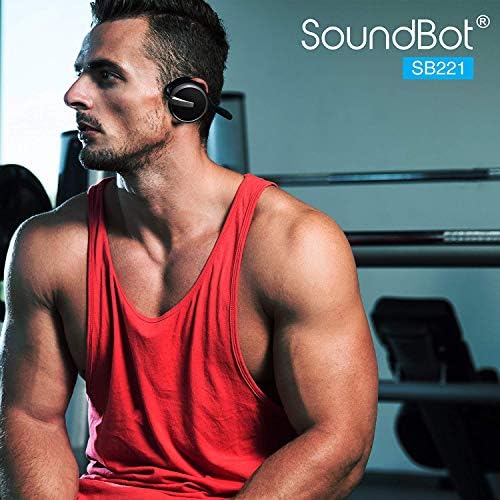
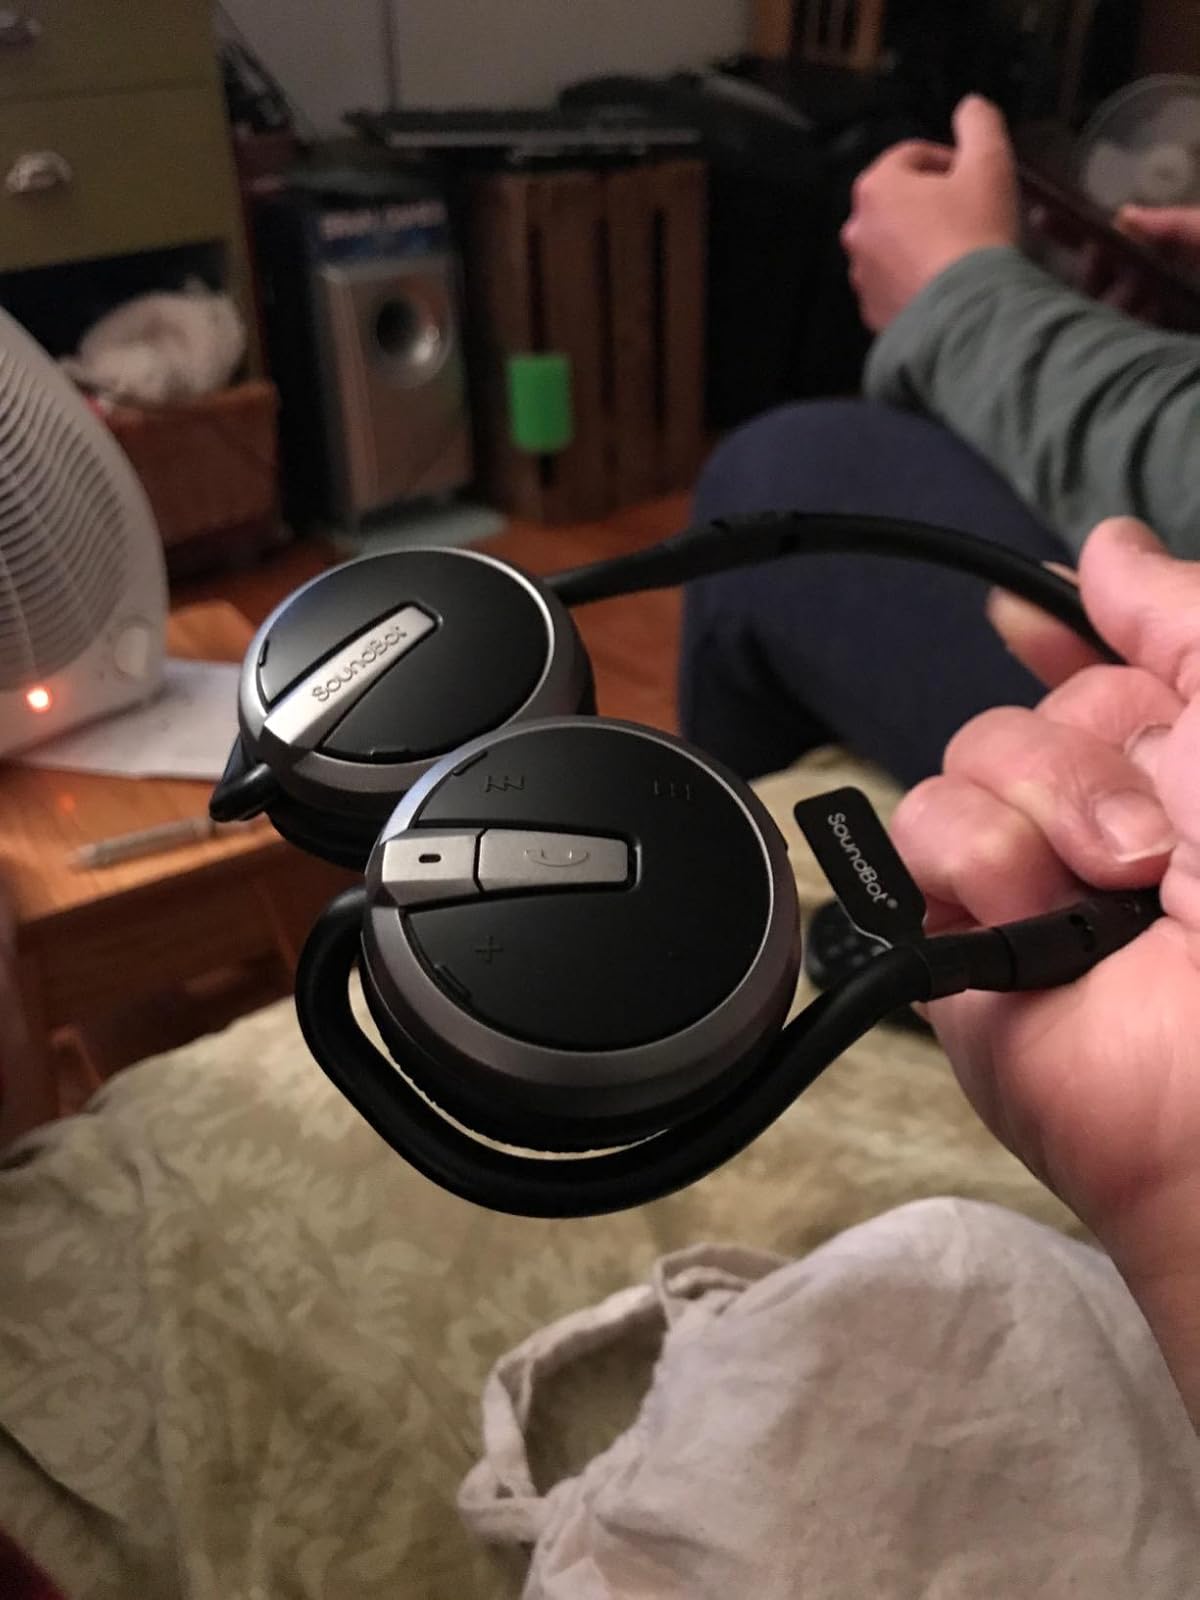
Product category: headphones
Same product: yes